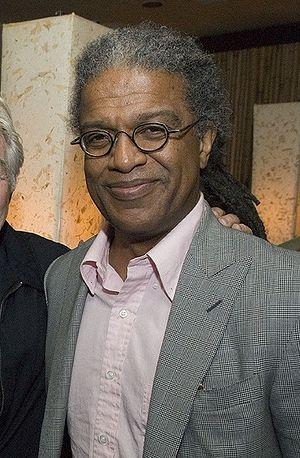
Elvis Mitchell est un critique de cinéma américain, présentateur de l'émission radiophonique The Treatment et conférencier occasionnel à l'université Harvard. Il a travaillé en tant que critique pour le Fort Worth Star-Telegram, le LA Weekly, le Detroit Free Press et le New York Times.